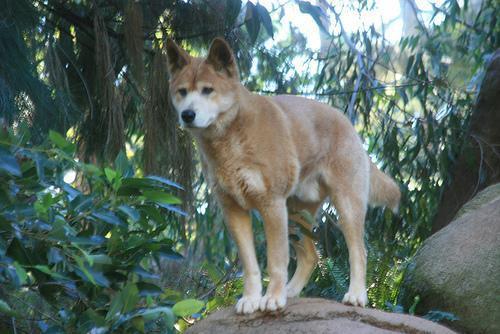
dingo